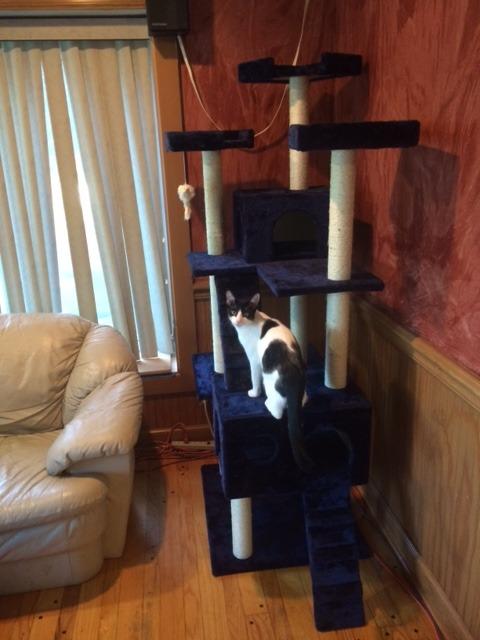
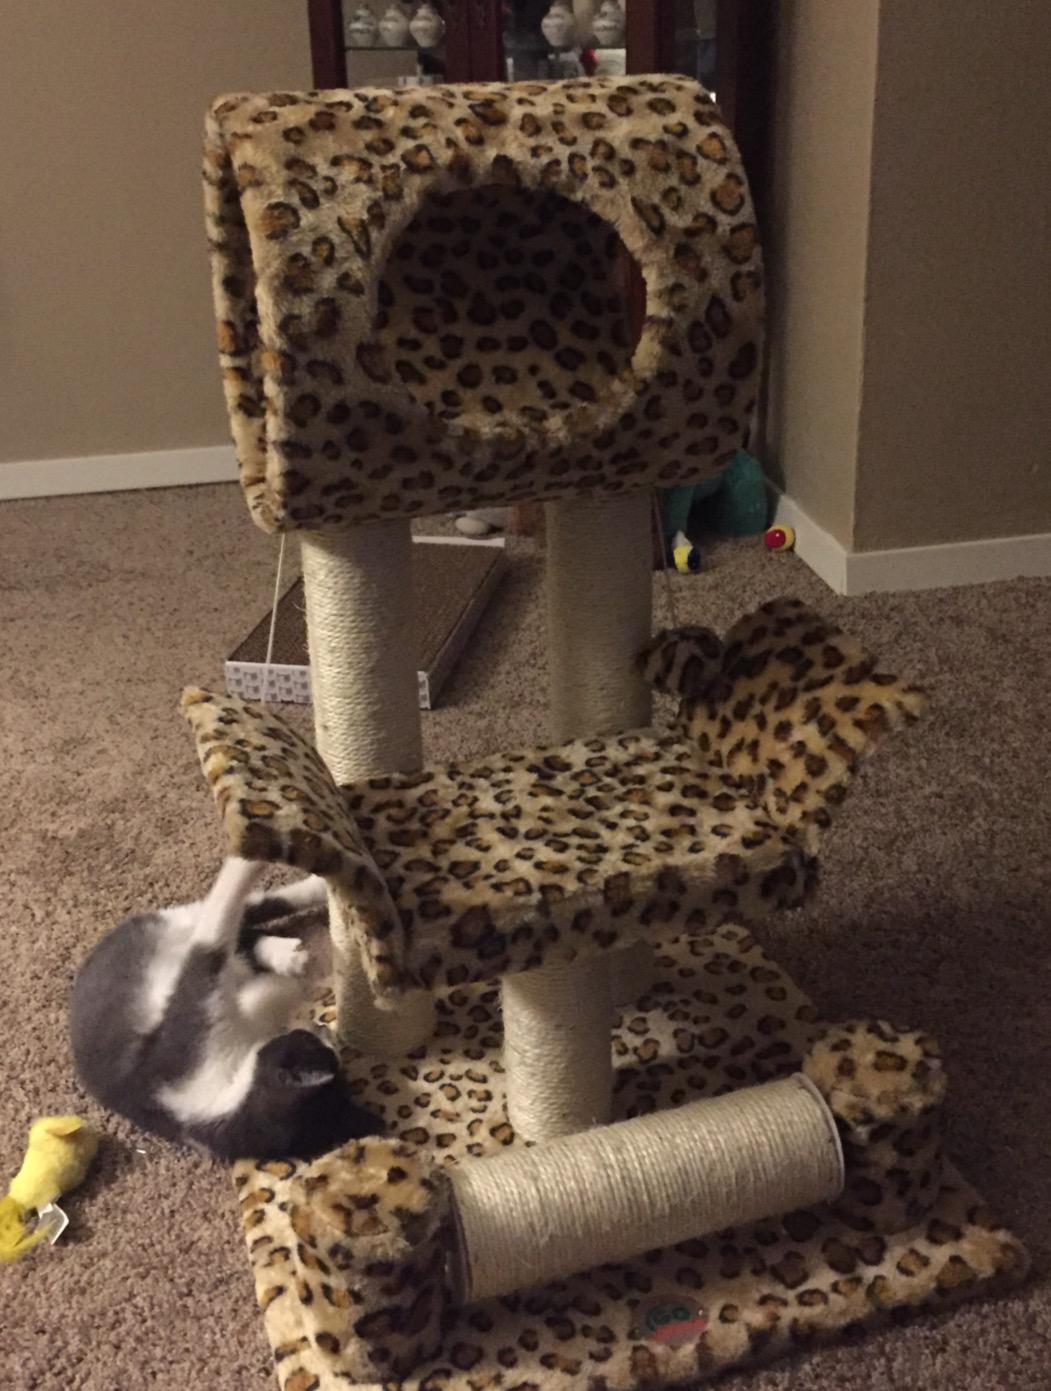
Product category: items_cat tree
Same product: no